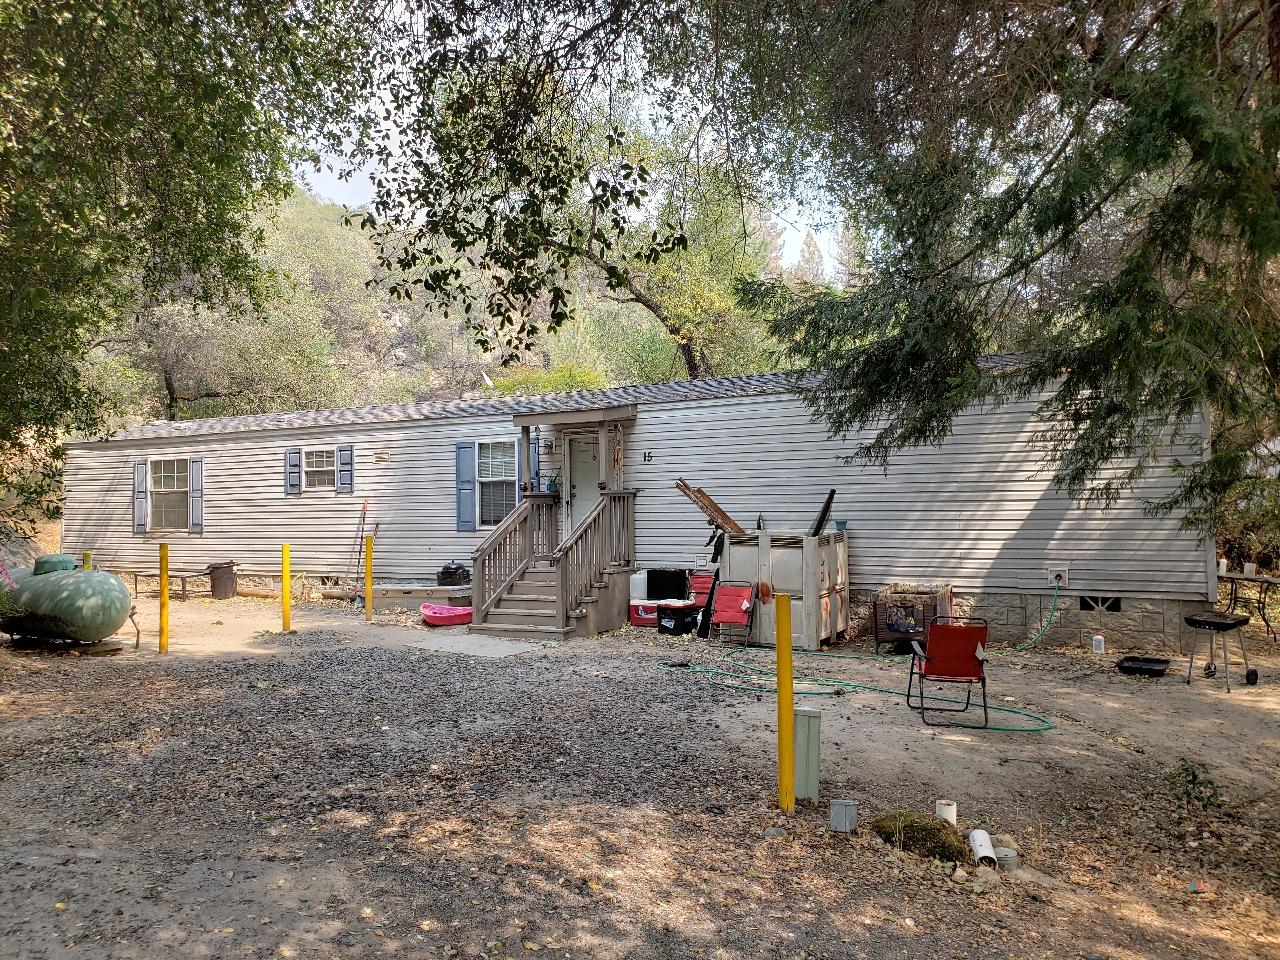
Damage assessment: no_damage